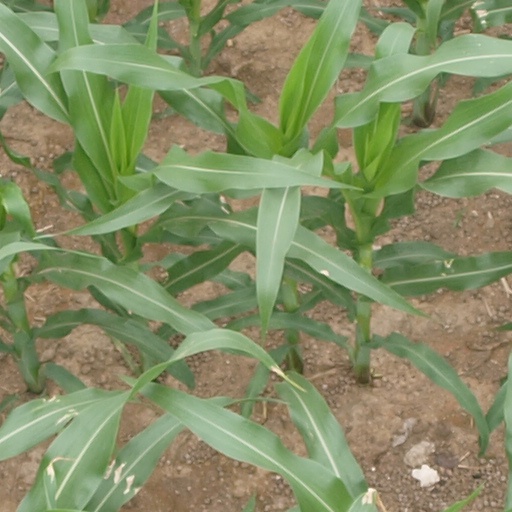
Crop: maize; corn